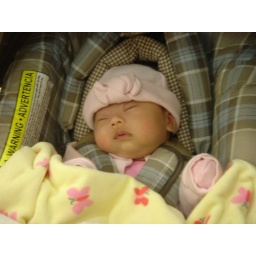
Wrapped up like a dumpling in my car seat